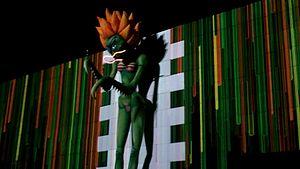
The Wall Live est une série de concerts mondiaux de Roger Waters, ancien membre de Pink Floyd, où l’album The Wall est joué en entier par son groupe ou par, quelquefois, un ancien membre de Pink Floyd. Le coût de la tournée est estimé à 60 millions de dollars. La première étape de la tournée en Amérique du Nord a rapporté plus de 89,5 millions dollars.